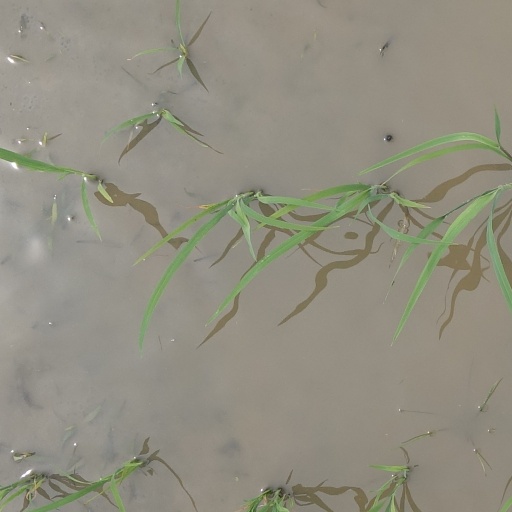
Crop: rice